New York Coliseum

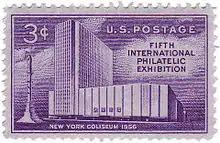
Coliseum commemorative stamp

The New York Coliseum was a convention center that stood at Columbus Circle in Manhattan, New York City, from 1956 to 2000. It was designed by architects Leon Levy and Lionel Levy in a modified International Style, and included both a low building with exhibition space and a 26-story office block. The project also included the construction of a housing development directly behind the complex.